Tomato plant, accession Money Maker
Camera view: tilt-top (135 deg); turntable rotation: 240 degrees
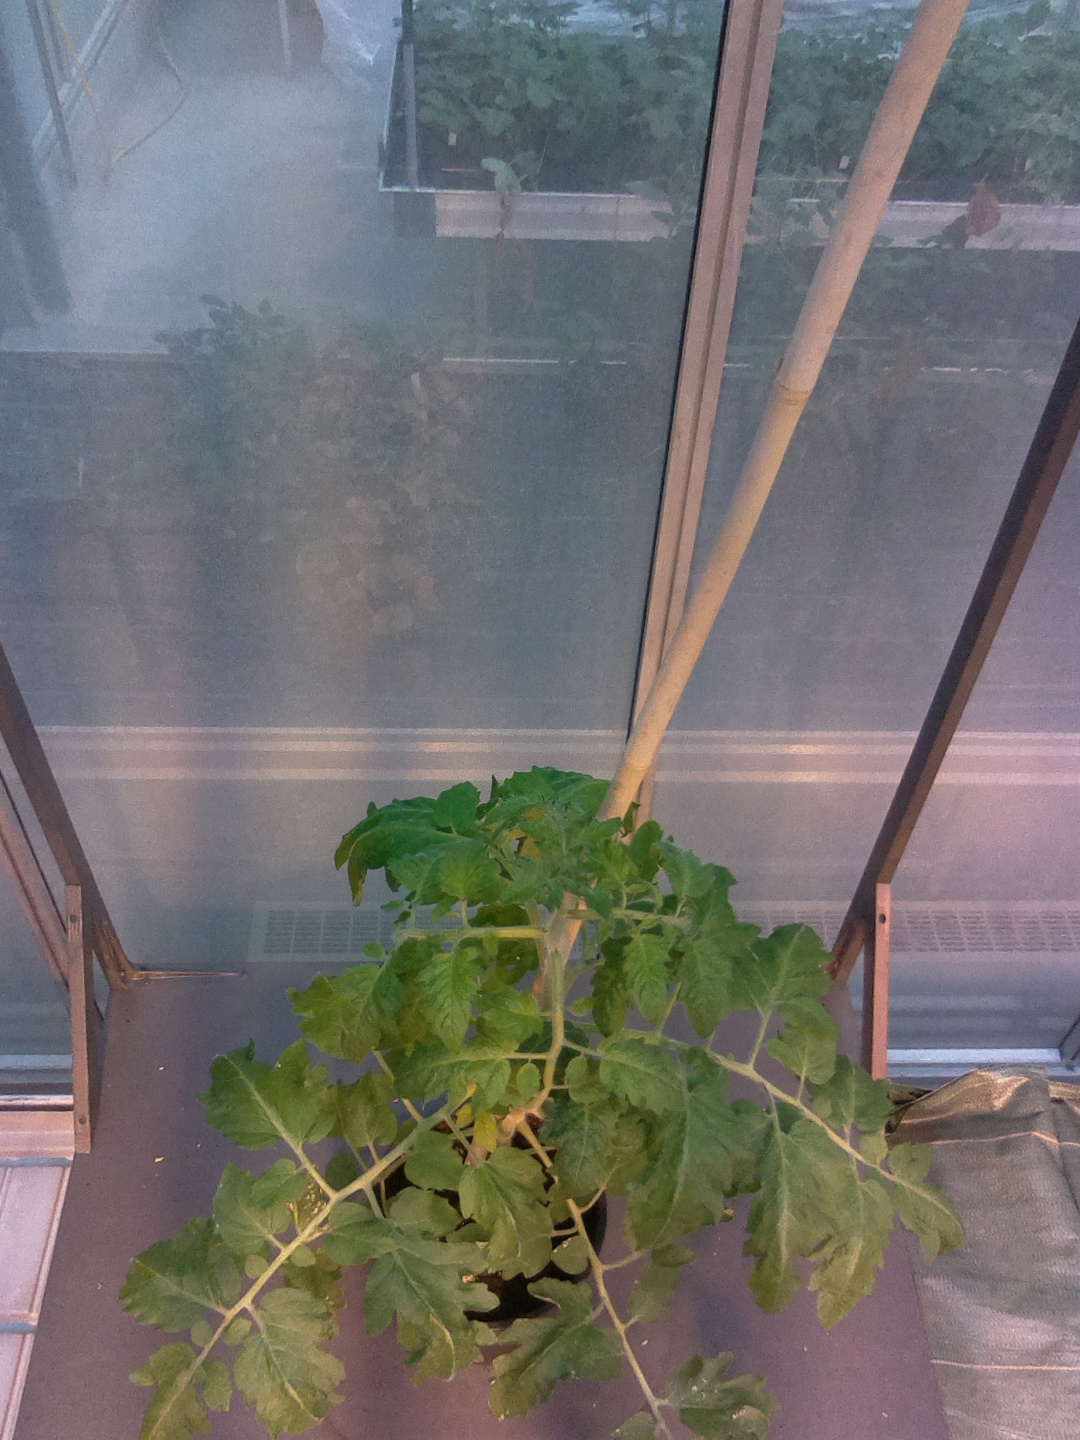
BBCH growth stage 53: 3 inflorescences visible